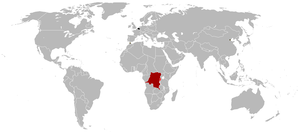
Det belgiske koloniimperium
Belgiens koloniimperium omkring 1920
Det belgiske koloniimperium omfattede kun tre områder, som Belgien besad i tiden mellem 1885 og 1962: Belgisk Congo, Rwanda og Burundi, hvortil kom en handelsstation i Kina. Det belgiske koloniimperium adskilte sig fra andre europæiske landes derved, at en enkelt koloni udgjorde omkring 98% af landets samlede koloniområde og udmærkede sig ved at være ca 76 gange så stort som moderlandet. Belgisk Congo var tillige specielt derved, at det forud havde været den belgiske konges personlige ejendom og ikke var blevet erobret ved den belgiske stats mellemkomst.